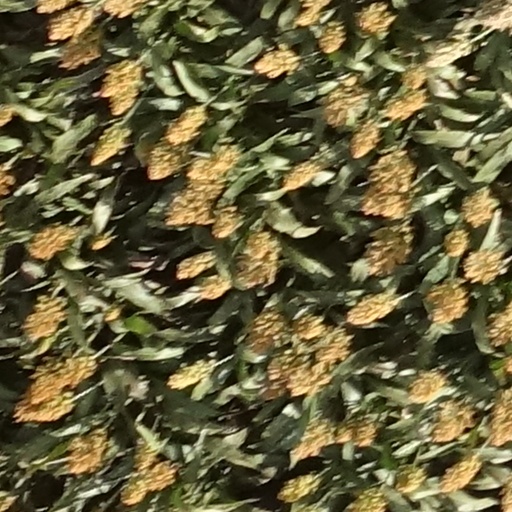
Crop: sorghum